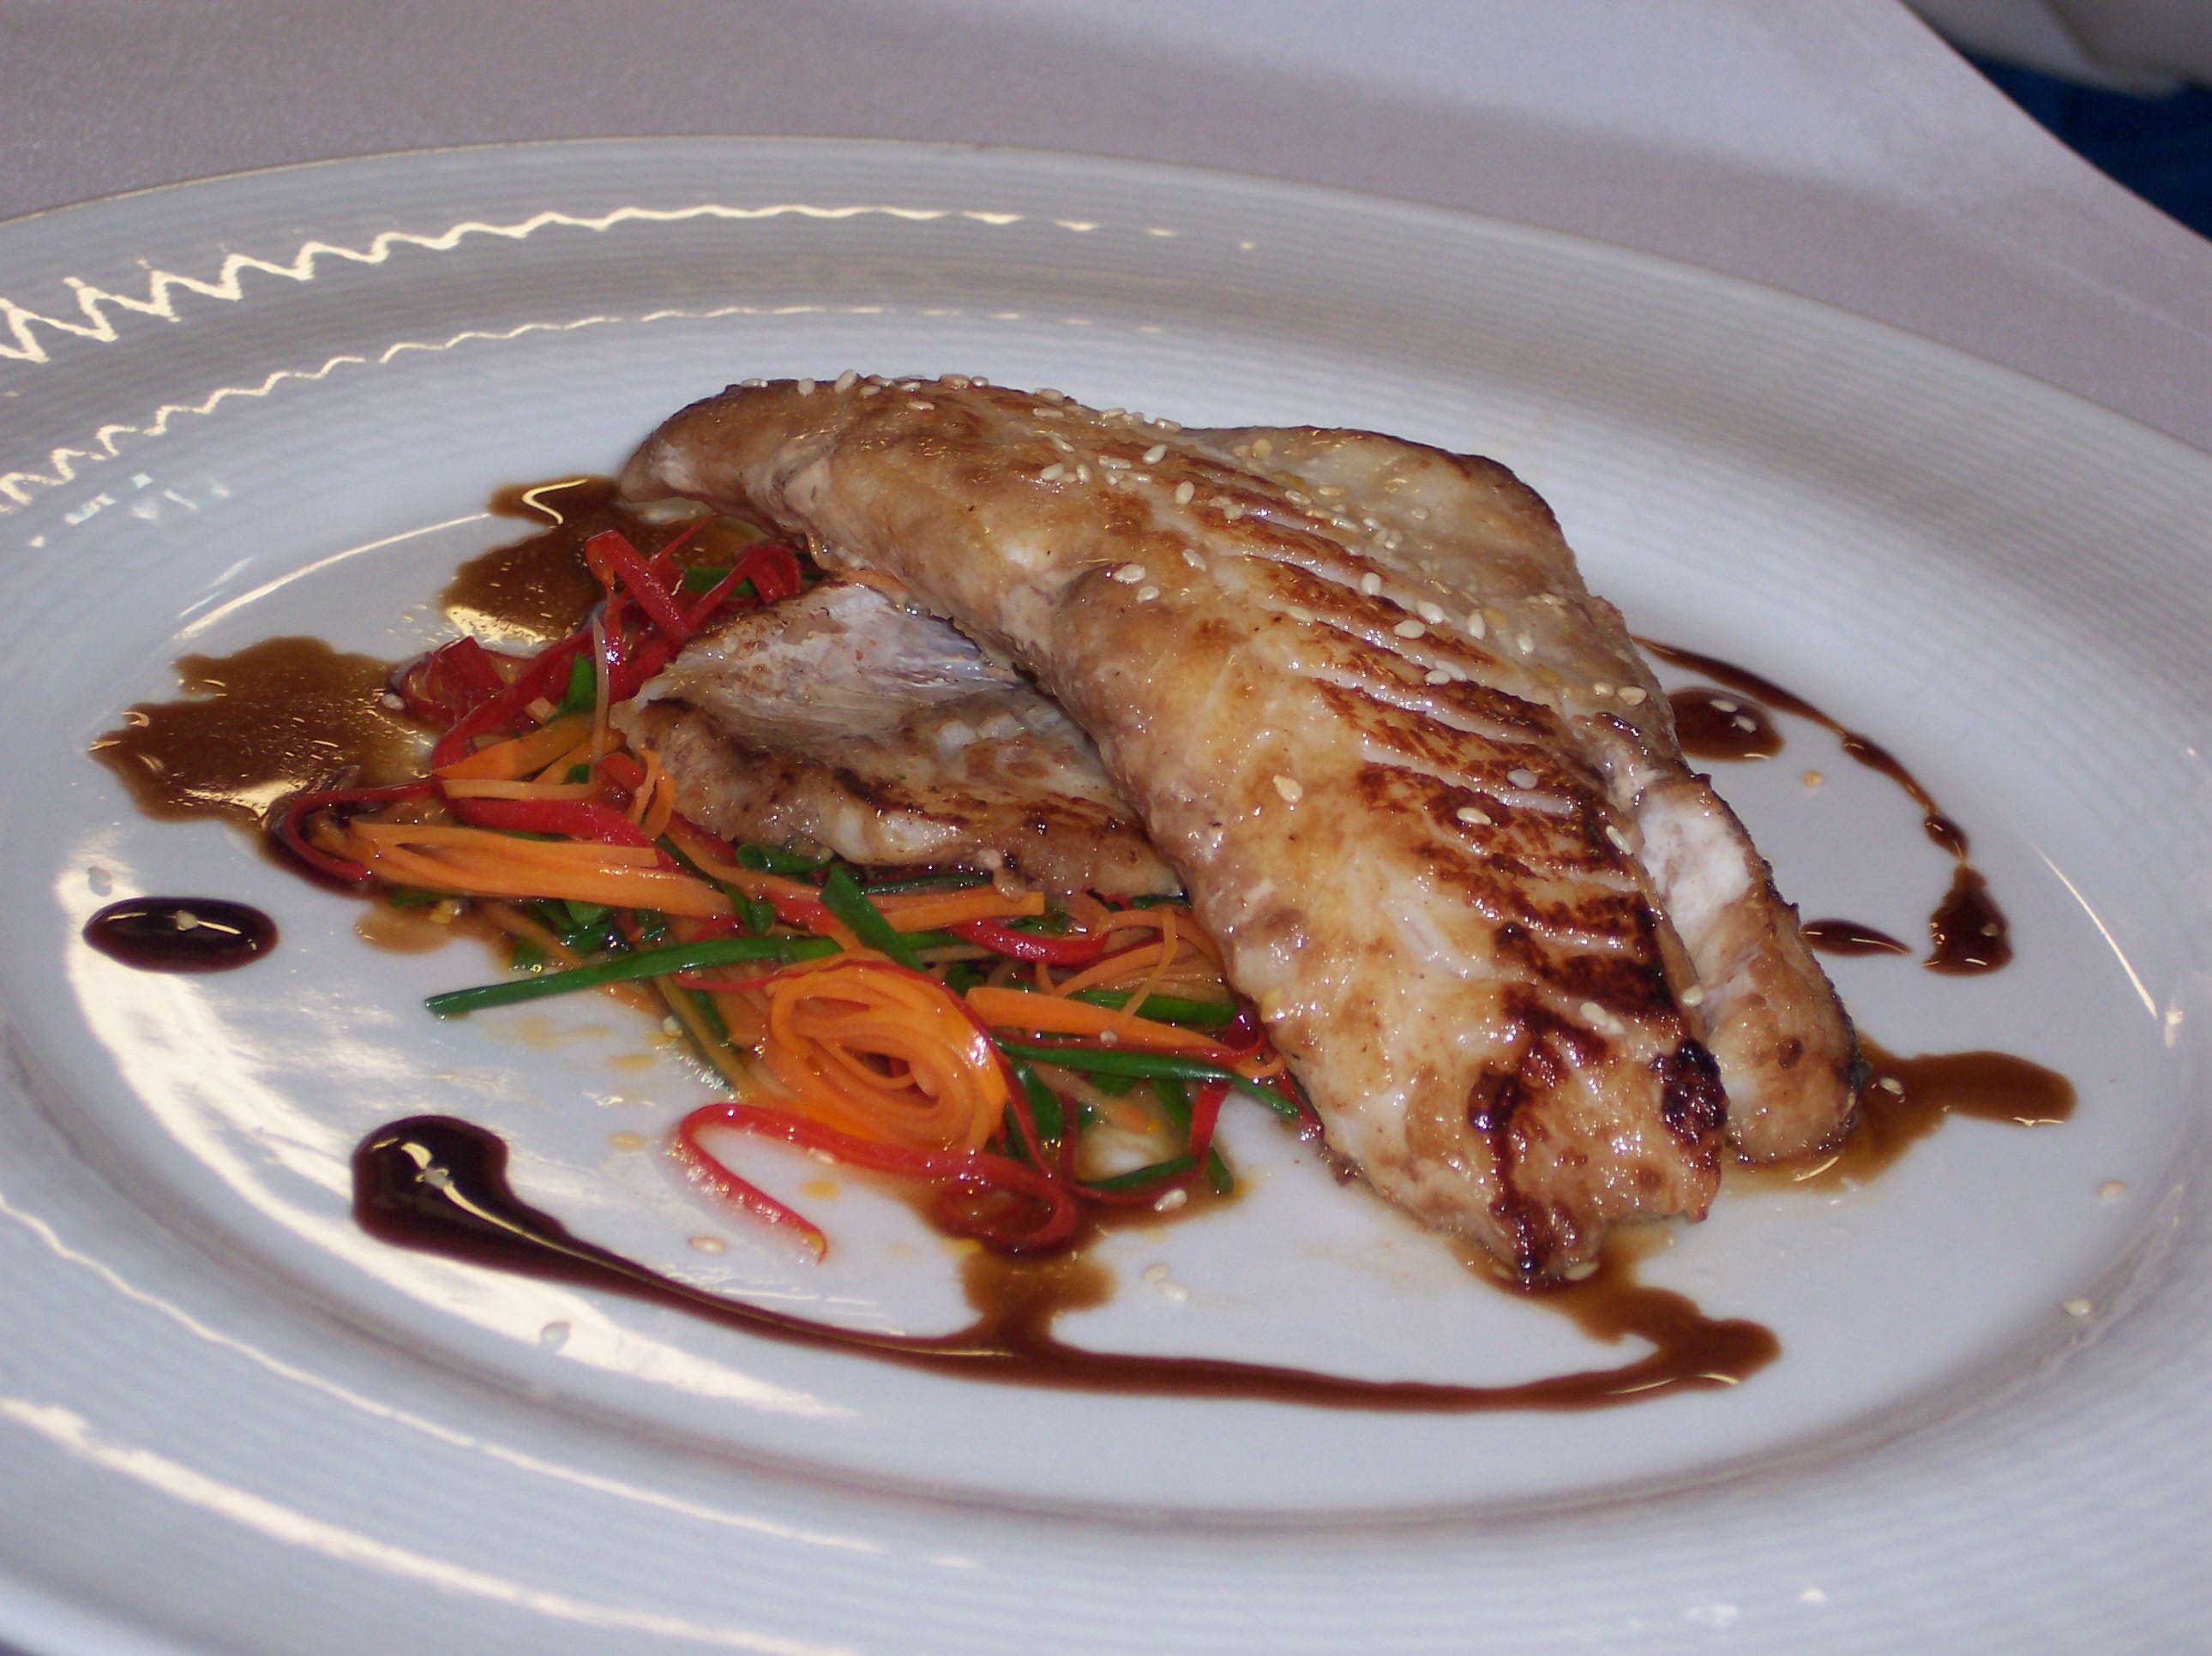
restaurant, dish, meal, food, produce, seafood, fish, meat, cuisine, healthy food, sauce teriyaka